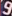
Number: 9